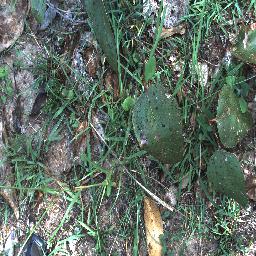
Label: negative